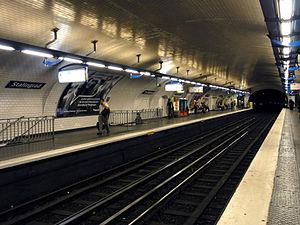
La station Stalingrad de la ligne 7 du métro de Paris, France.
Stalingrad est une station des lignes 2, 5 et 7 du métro de Paris, située à la limite des 10ᵉ et 19ᵉ arrondissements de Paris.